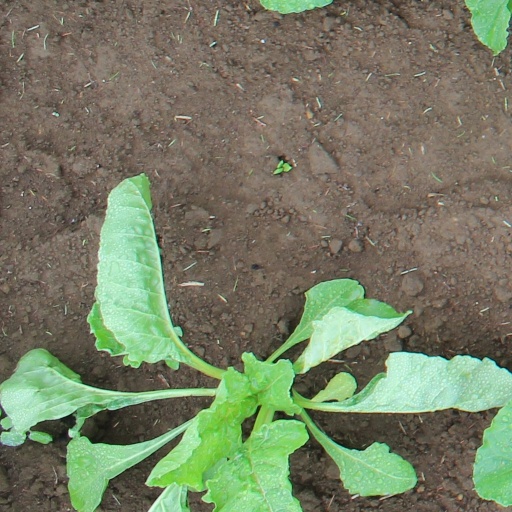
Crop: sugar beet